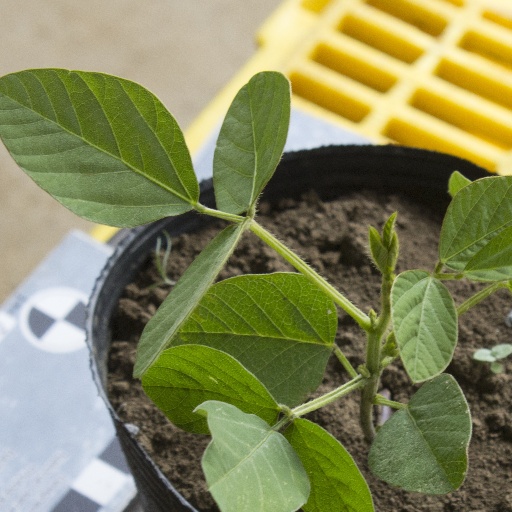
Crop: soybean